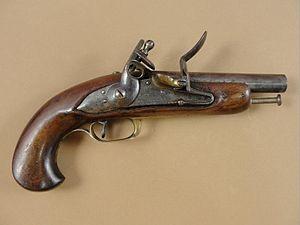
Pistolet à silex de garde champêtre, de type An IX
En France, le garde champêtre est un fonctionnaire territorial communal ou intercommunal, ayant pour mission la protection du domaine rural. Il appartient à la filière sécurité et au cadre d'emplois dit de « police municipale » au sens des pouvoirs de police du maire. Au sein de la police française, il fait partie des forces de sécurité intérieure et il est spécialement affecté à la police rurale.